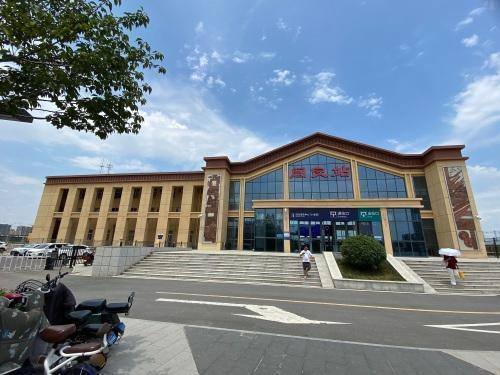
地标名称：阎良站
所在城市：西安市·阎良区